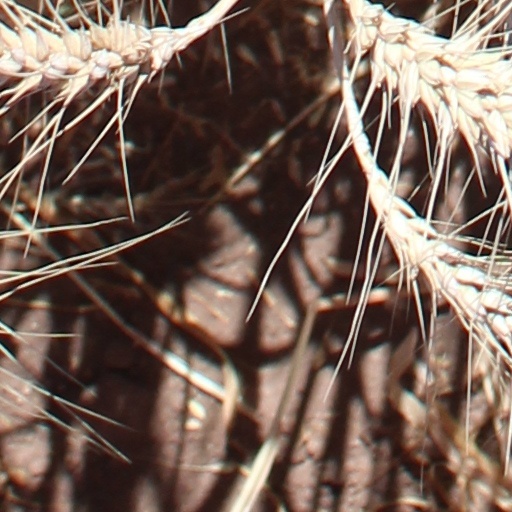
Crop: wheat